Cornelis Galle the Younger

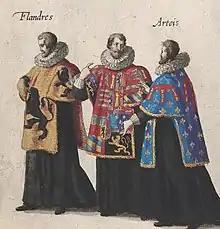
"Funeral of Albert VII, Archduke of Austria"

Cornelis was admitted as master in the Antwerp Guild of Saint Luke as a 'wijnmeester'(i.e. the son of a master) between 18 September 1638 and 18 September 1639. He joined the 'Sodaliteit van de Bejaerde Jongmans', a fraternity for bachelors established by the Jesuit order in October 1639.